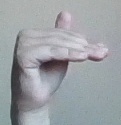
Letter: khaa